Sir Henry Wilson, 1st Baronet

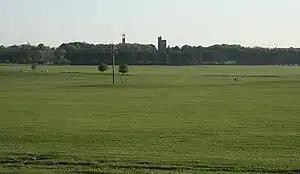
Curragh Camp, scene of the Curragh incident

In October 1911 Wilson went on another bicycle tour of Belgium south of the Meuse. On his way home, still keen to "snaffle these Belgians" he visited the British military attaché in Brussels.